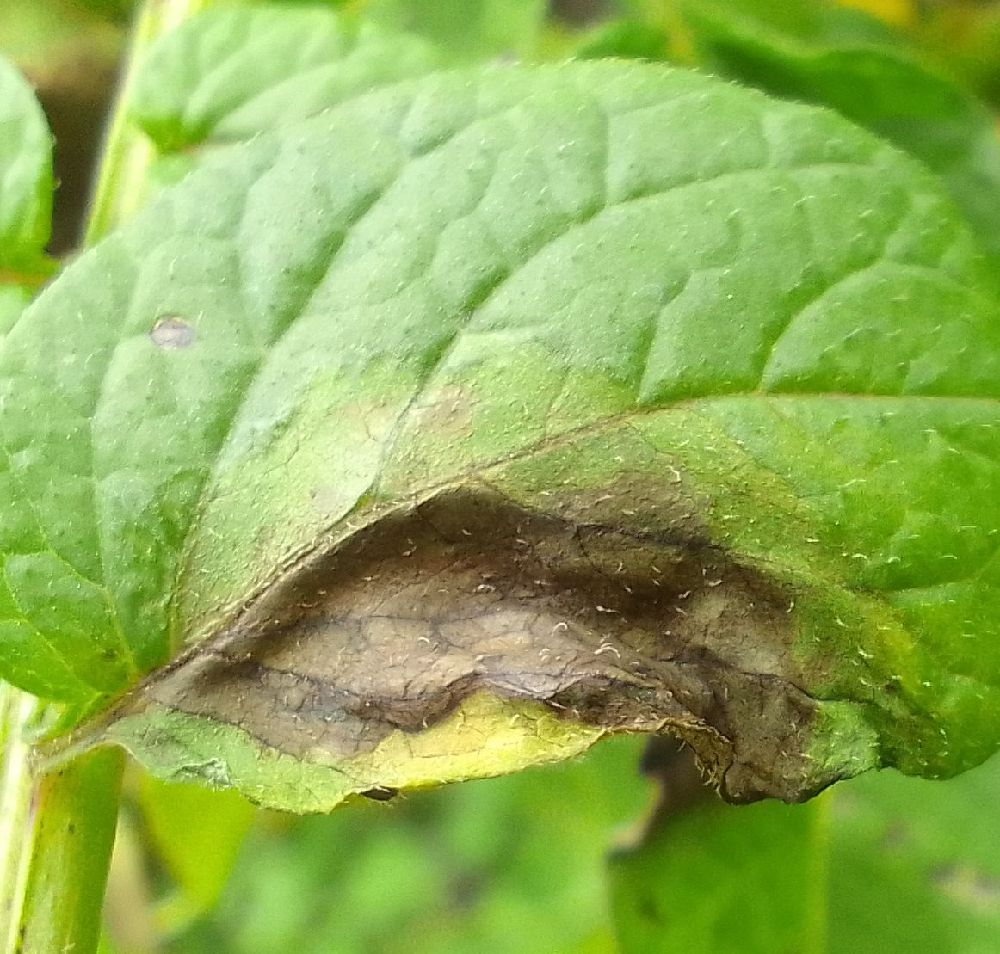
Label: Late blight